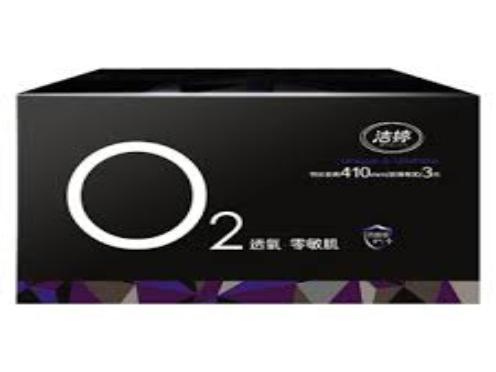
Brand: ladycare
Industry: Necessities